Tristan (horse)

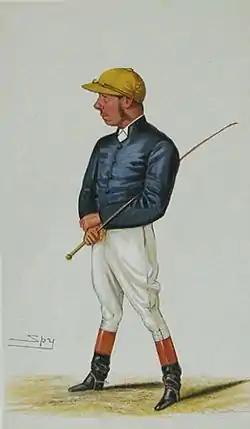
George Fordham: Tristan's regular jockey

As a four-year-old in 1882, Tristan showed much improved form and established himself as one of the leading racehorses in Europe by winning ten times in fourteen starts. He began the year by winning a Queen's Plate at Newmarket in April and followed up by winning His Majesty's Plate at Chester in May. At Epsom Downs Racecourse he ran twice at the Derby meeting. In the Epsom Stakes, a handicap race over one and a half miles, Tristan carried top weight of 124 pounds and won by a length and a half from Retreat He then added the Epsom Gold Cup, the race which was the forerunner of the Coronation Cup, in which he successfully conceded twenty-seven pounds to a filly named Isabel.